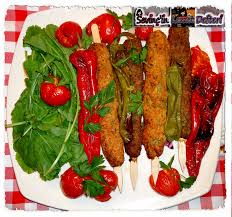
Yemek: kebap